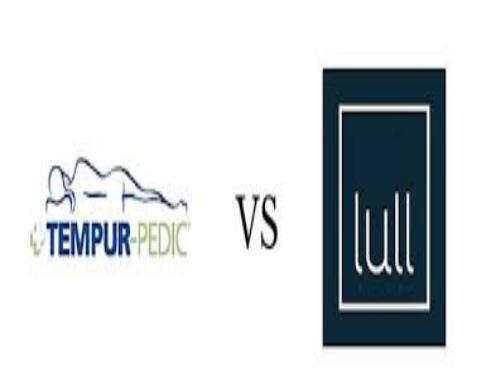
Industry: Necessities